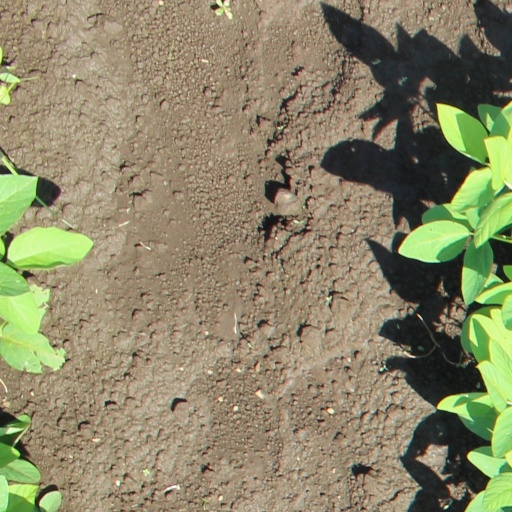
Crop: soybean